Rachel Harrison (writer)

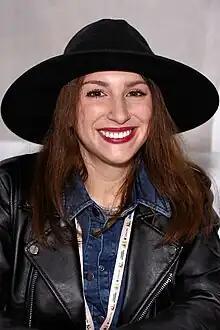
Harrison at the 2023 Texas Book Festival

Harrison has published eight books as of 2024. Three of Harrison's books have received starred reviews from "Publishers Weekly" and "Library Journal".